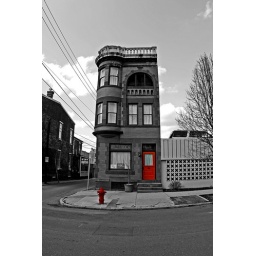
A lone building standing tall and skinny on a street corner in Harrisburg, PA.